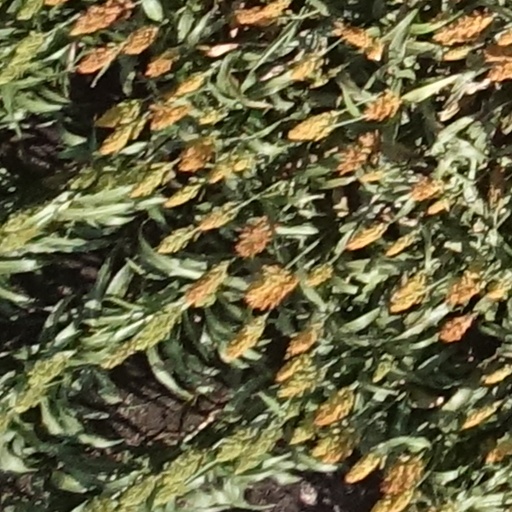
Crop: sorghum